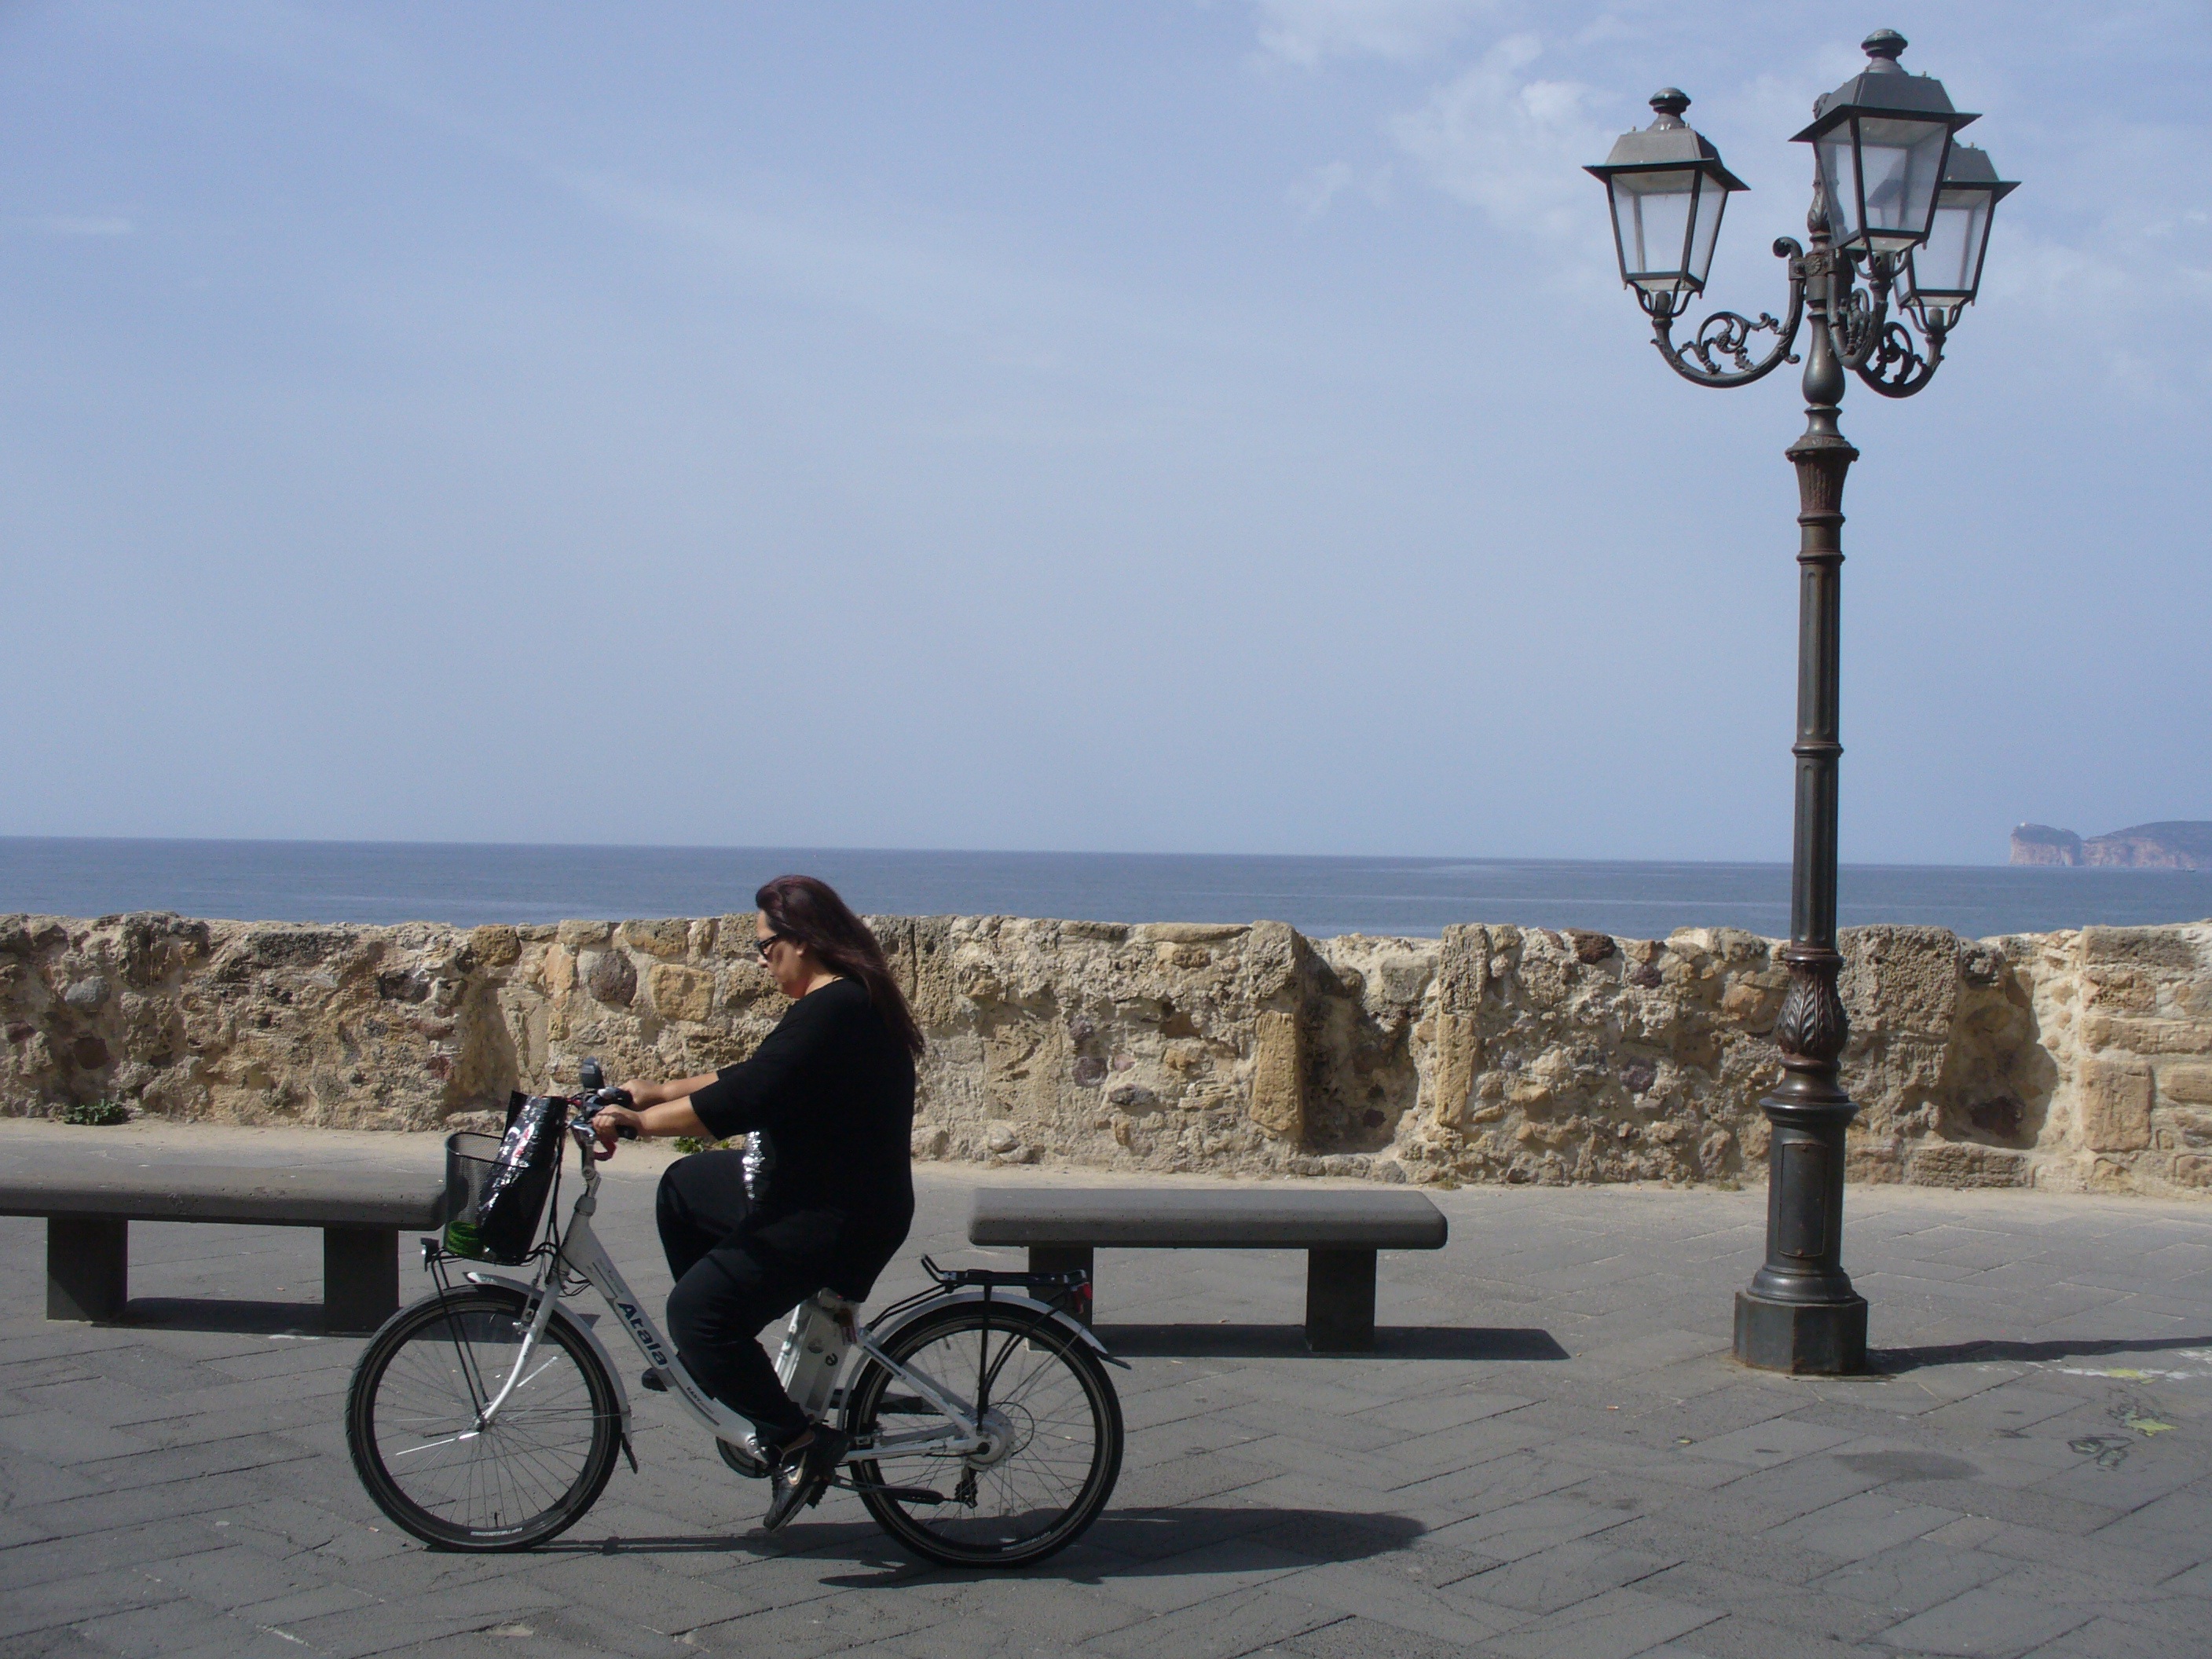
wind, bicycle, city, walkway, vehicle, italy, cycling, fortress, alghero, sardinia, l alguer, sassari